Wedding cake topper

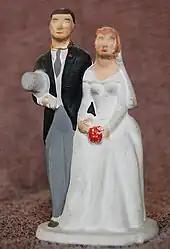
A traditional English topper in ceramic, from 1959

A wedding cake topper is a small model that sits on top of a wedding cake, normally a representation of the couple in formal wedding attire.